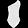
Label: T - shirt / top